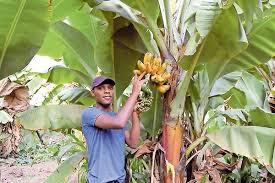
Hapa ni samba ya mkulima. Mkulima huyu amepanda ndizi kwa shamba lake. Hii ni ndizi yenye imeiva kwa shamba ya mkulima.